Portrait of Mariana of Austria

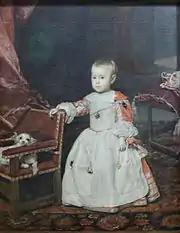
"Portrait of Prince Philip Prospero", 1659. Kunsthistorisches Museum, Vienna.

Realising that the hegemony of the Habsburg dynasty was at stake, Philip proposed marriage to Mariana, his niece. Mariana was described by art historian Rose-Marie Hagen as a "ruddy-cheeked, naive girl who loved a good laugh", and her day-to-day courtly duties came to weigh heavily on her, not least the pressure to produce a male heir.